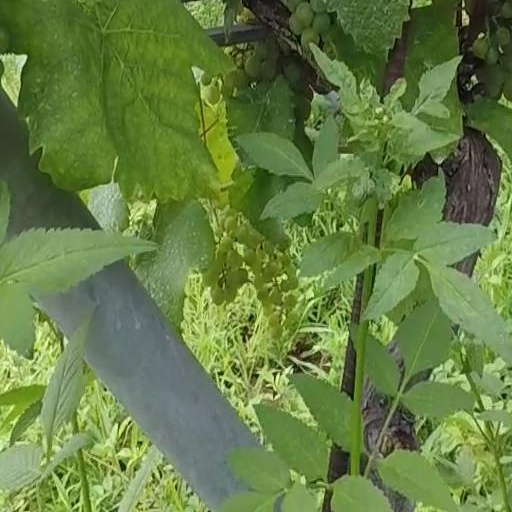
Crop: grape